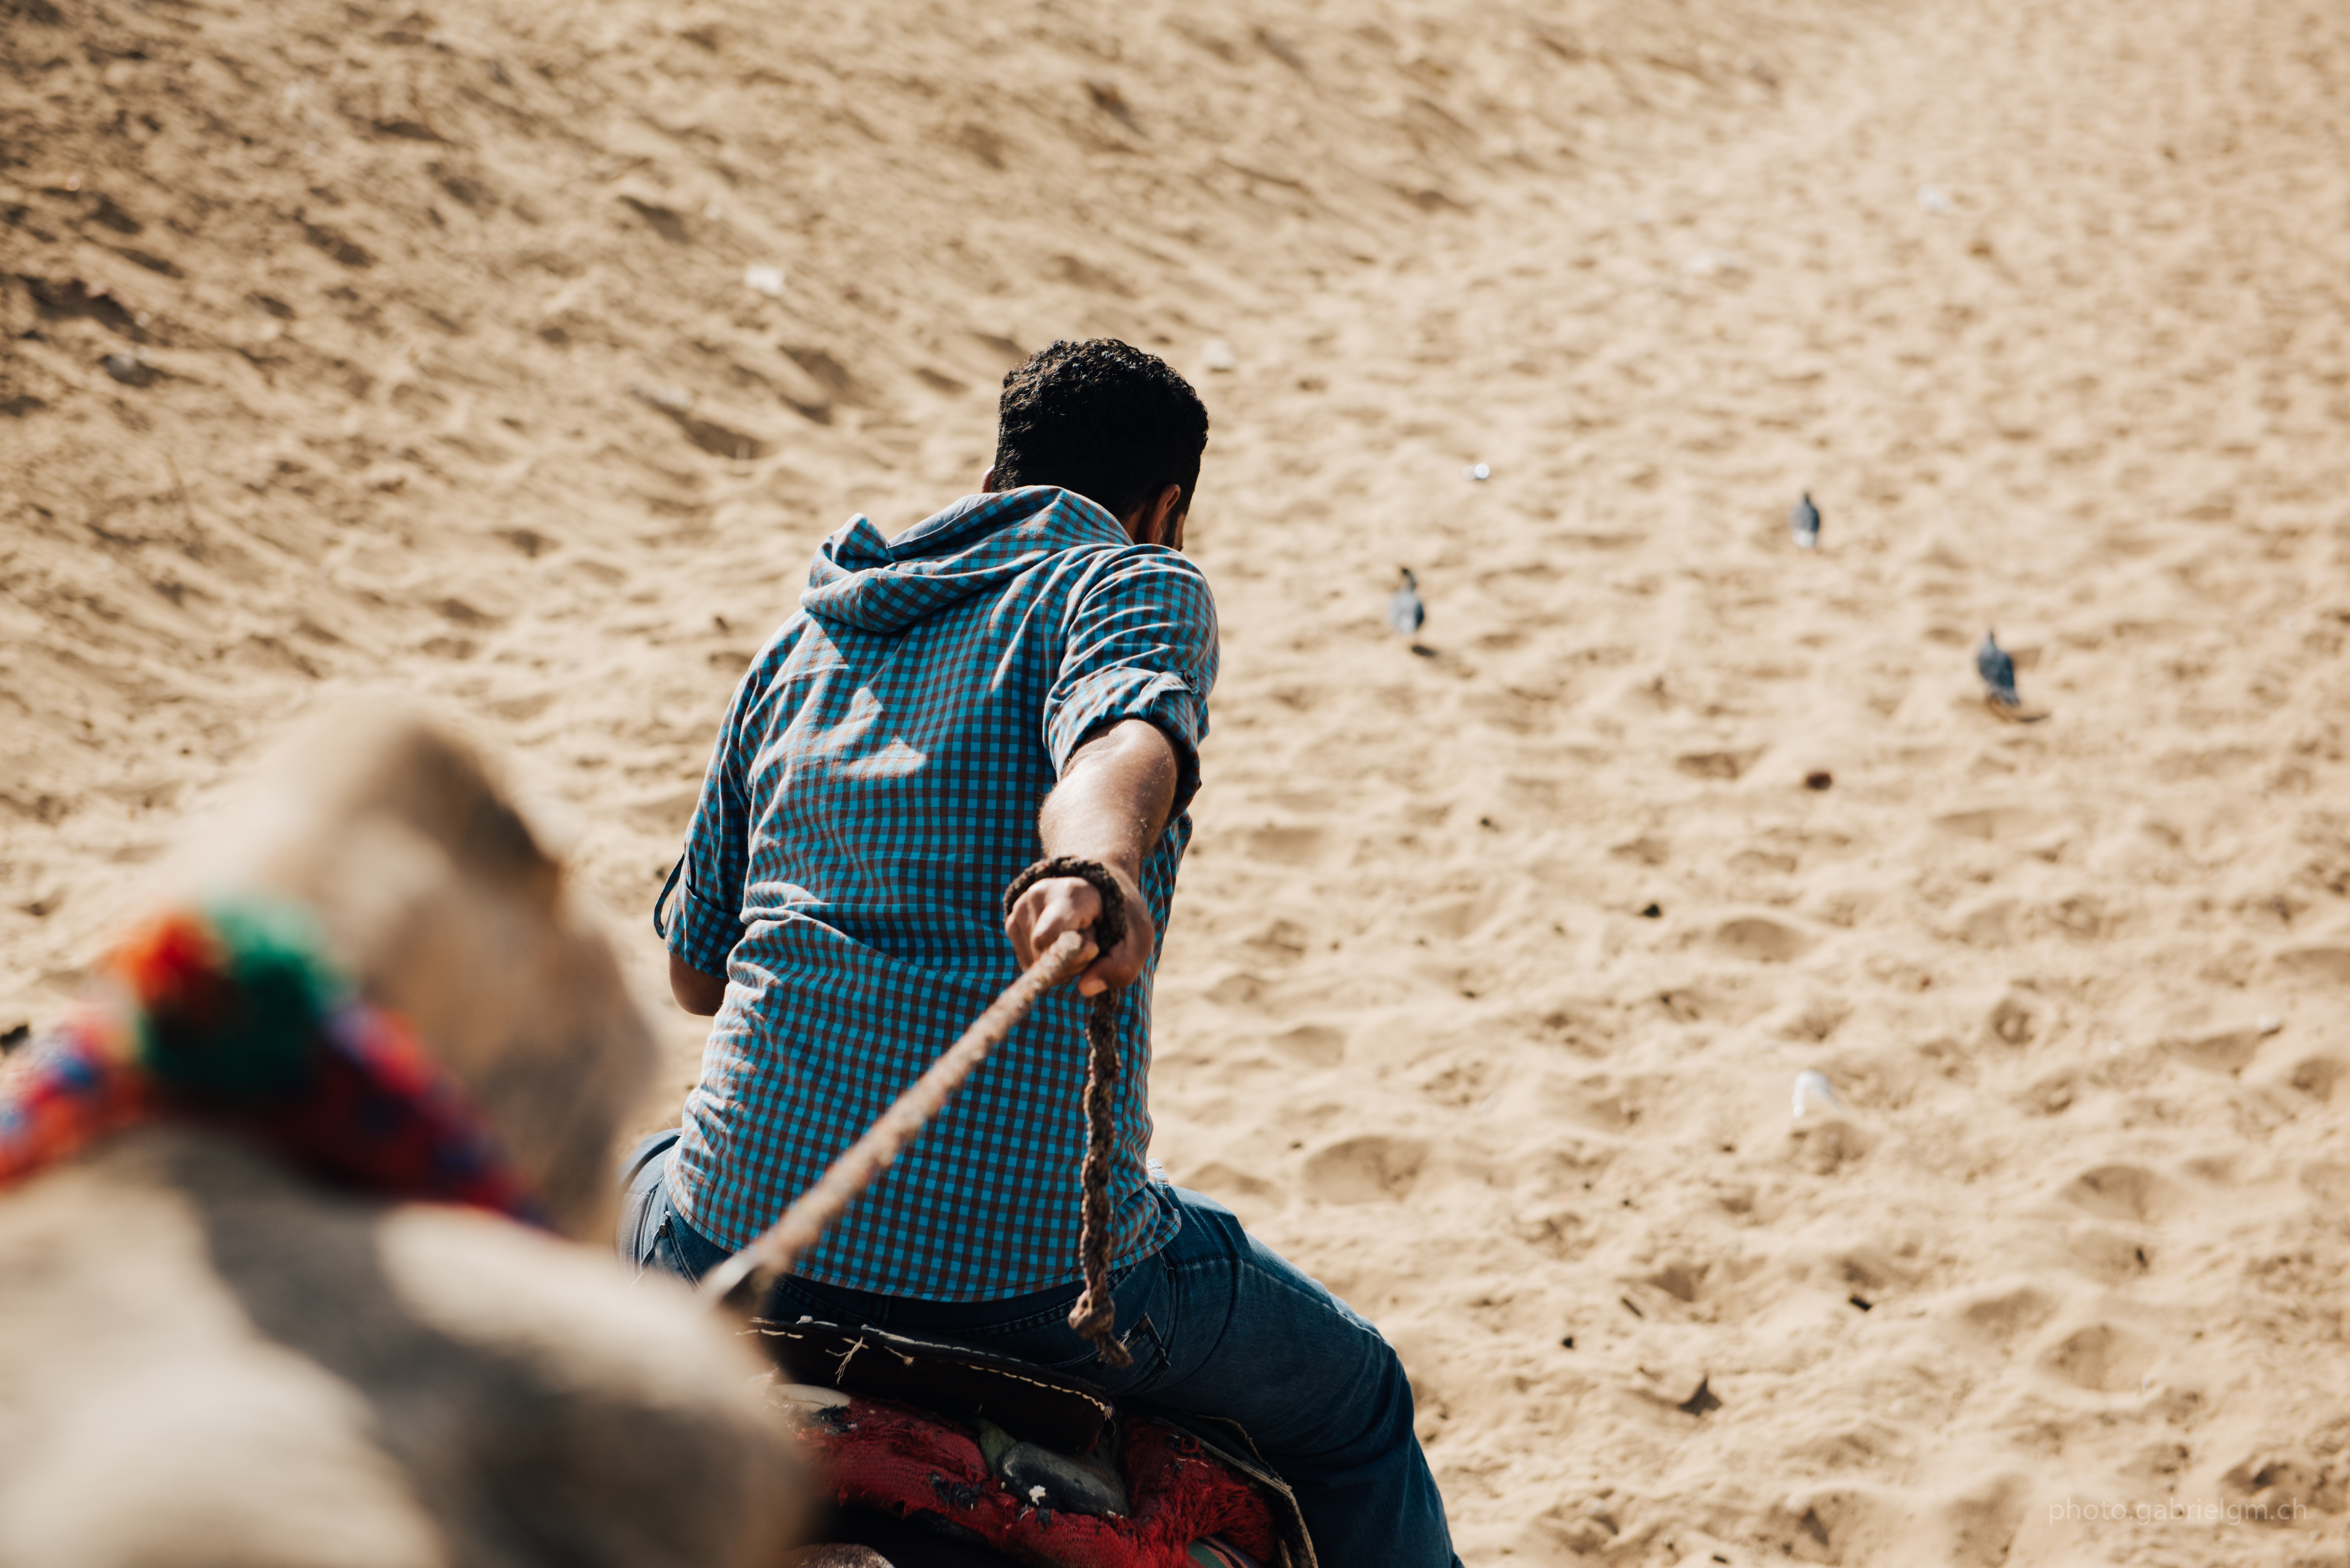
sand, people, child